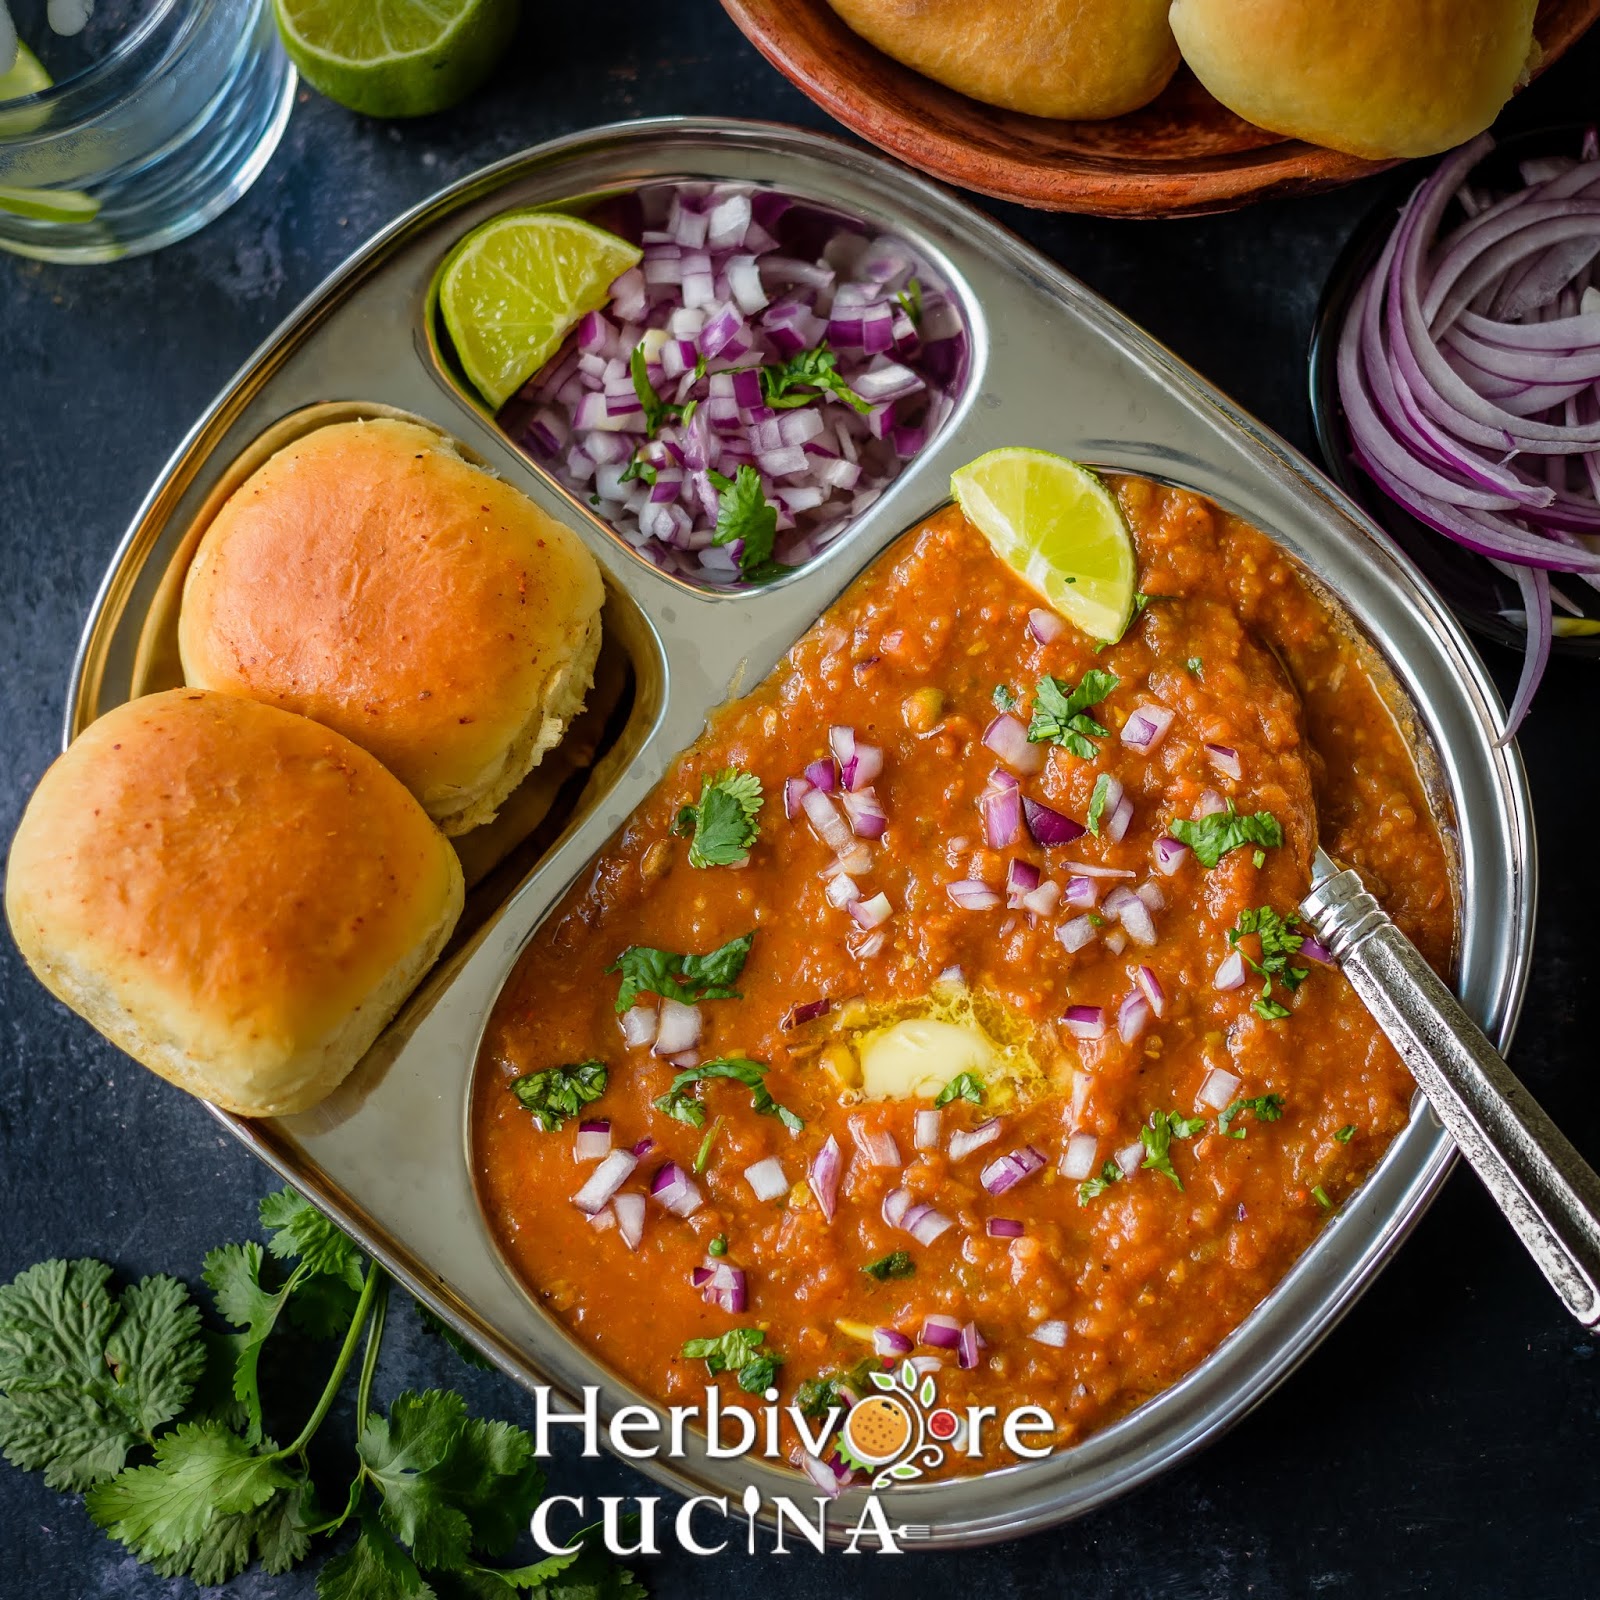
Dish: pav_bhaji